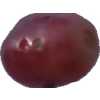
Label: pink_grape